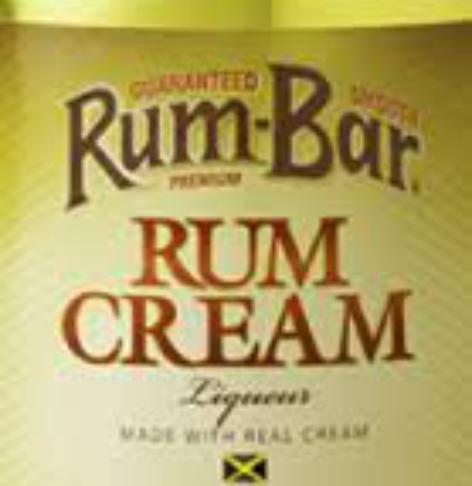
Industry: Food